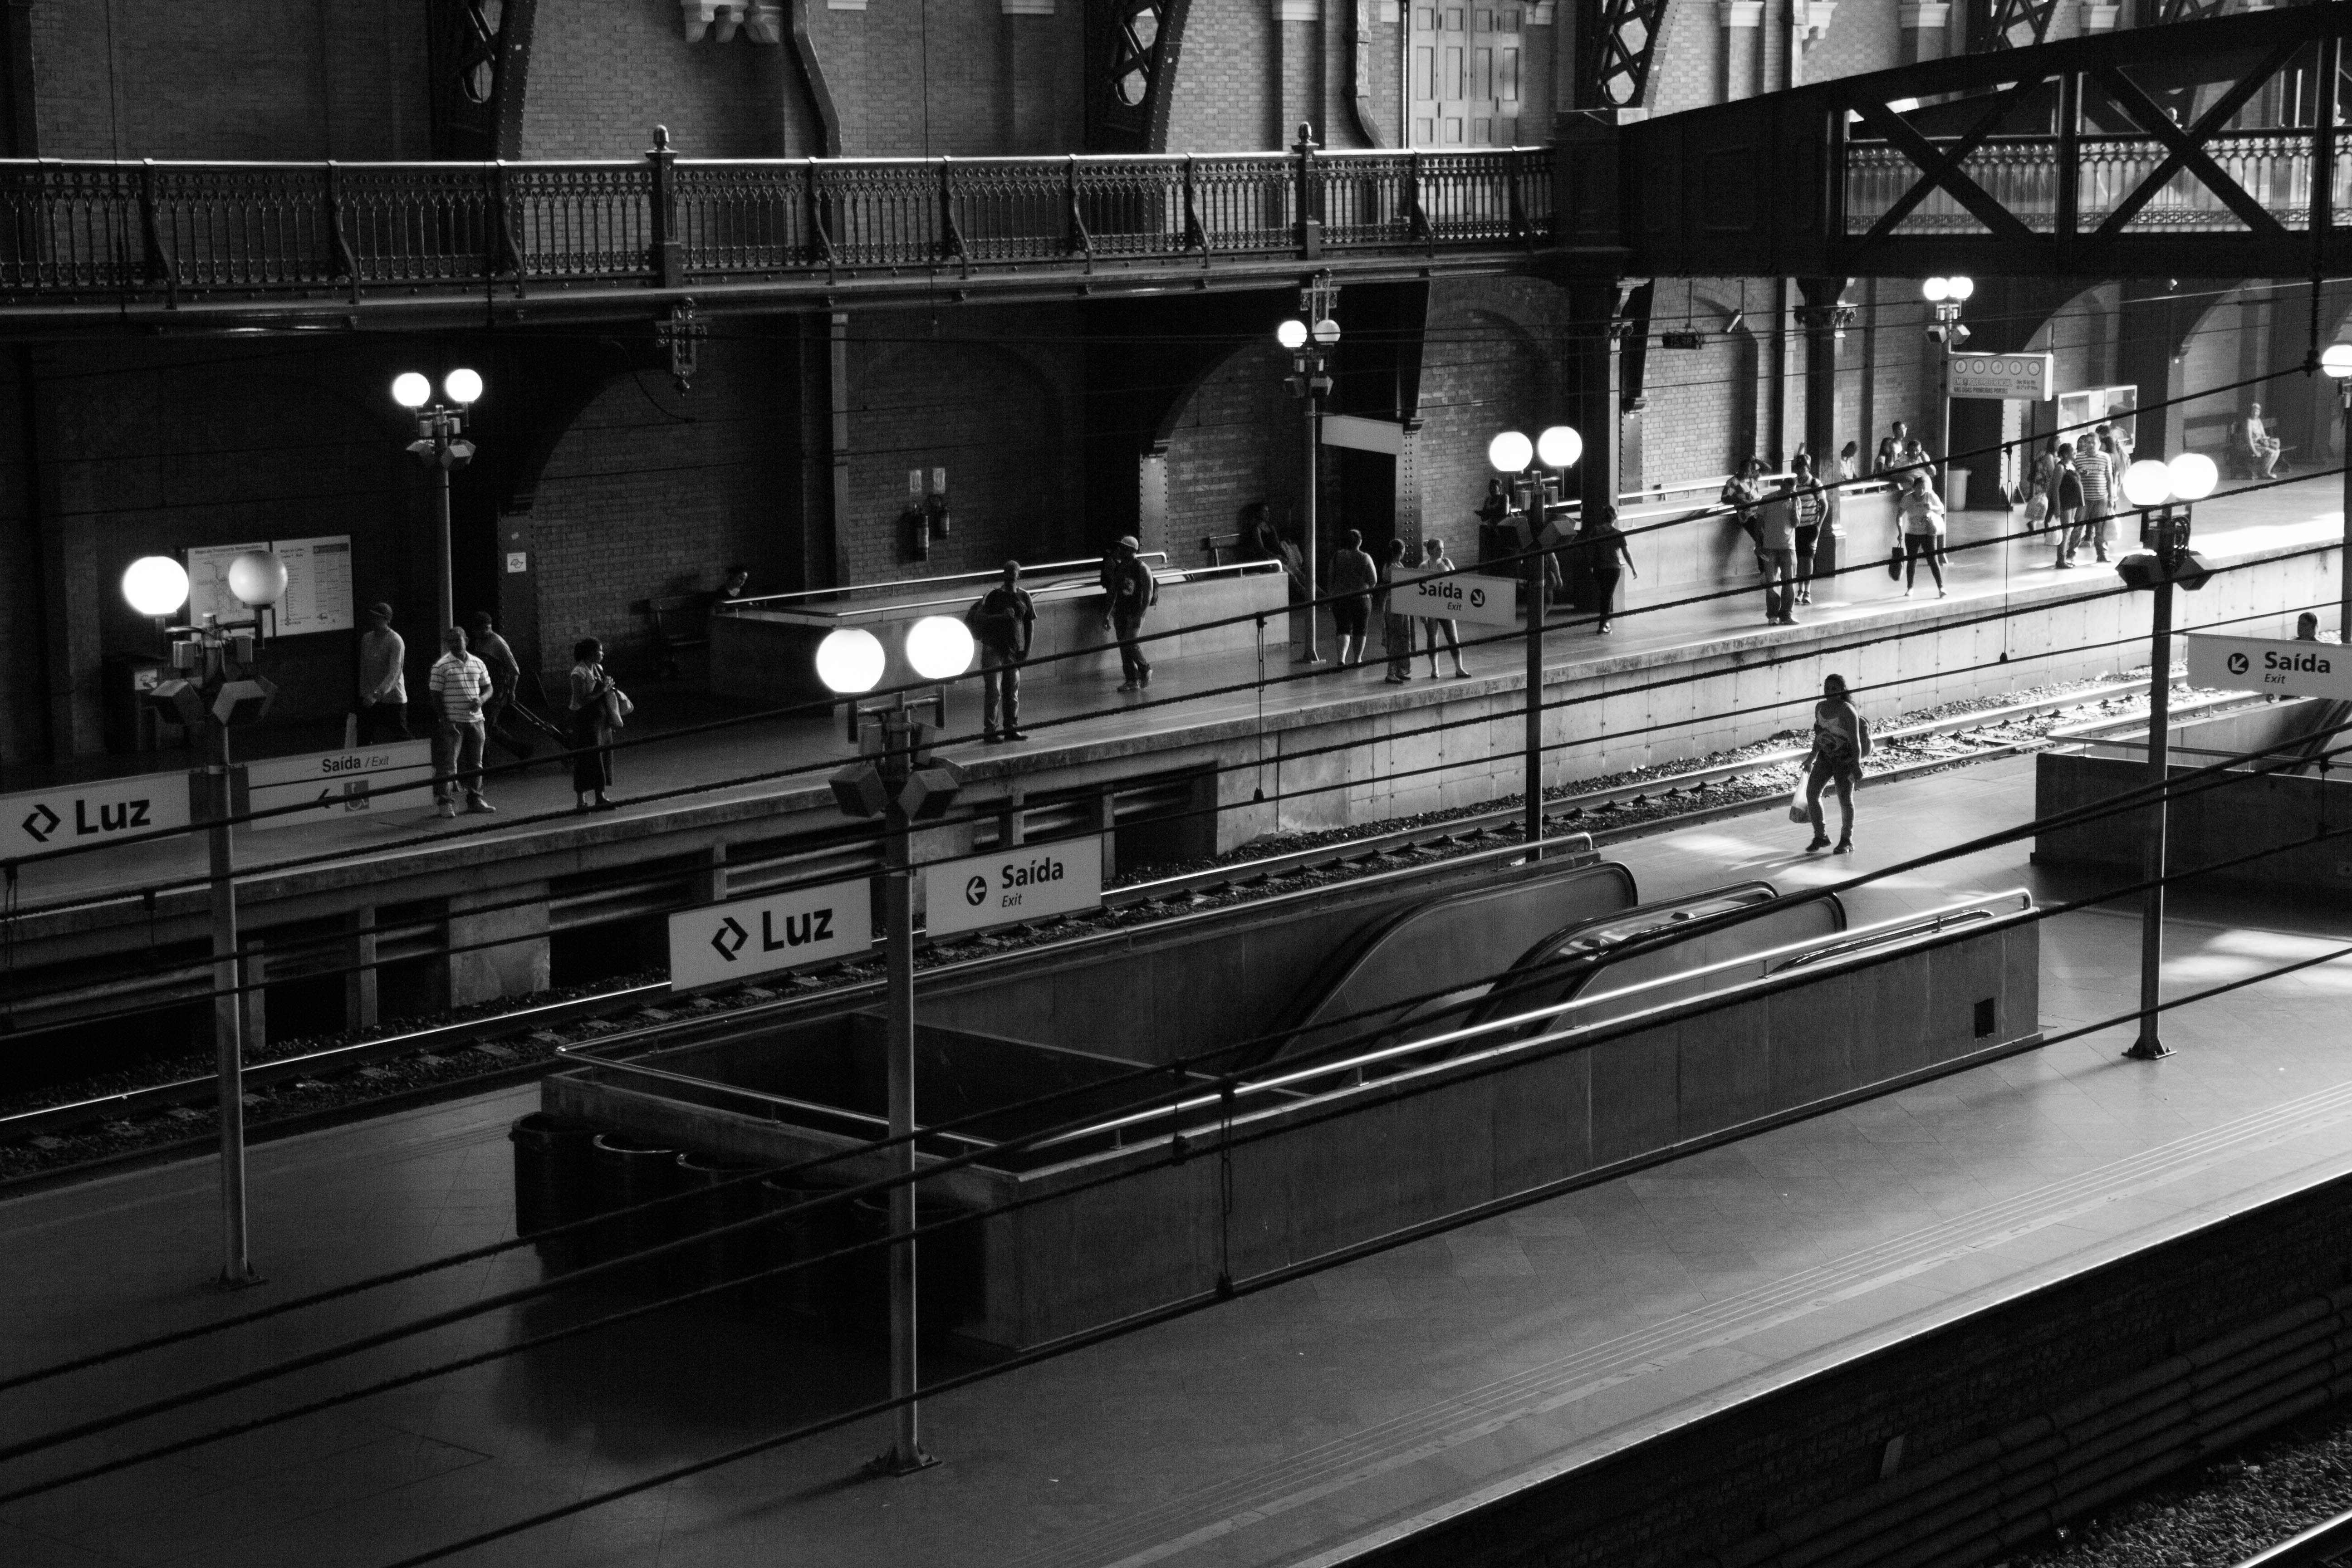
light, black and white, architecture, road, white, street, night, train, transportation, transport, darkness, black, monochrome, lighting, centre, shape, sao paulo, urban area, monochrome photography